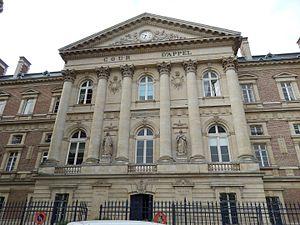
Palais de justice d'Amiens
Jean Herbault, arrivé à Amiens vers l'âge de 26 ans, devint l'un des architectes les plus en vue et les plus prolifiques de son époque au niveau local.
En France, la cour d'appel de l'ordre judiciaire est une juridiction de droit commun chargée de statuer sur les recours formés contre les décisions rendues dans les affaires déjà jugées par les juridictions de premier ressort, notamment par le tribunal judiciaire, en matière civile, et par le tribunal correctionnel, en matière pénale.